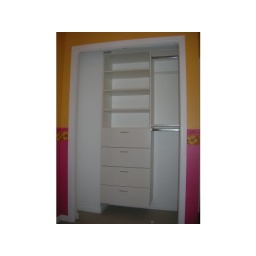
Closets For Life custom designs and builds closets for home or office in Minnesota. 952-484-0416